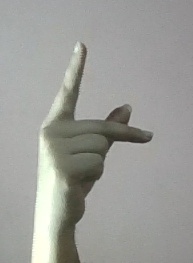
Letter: dha